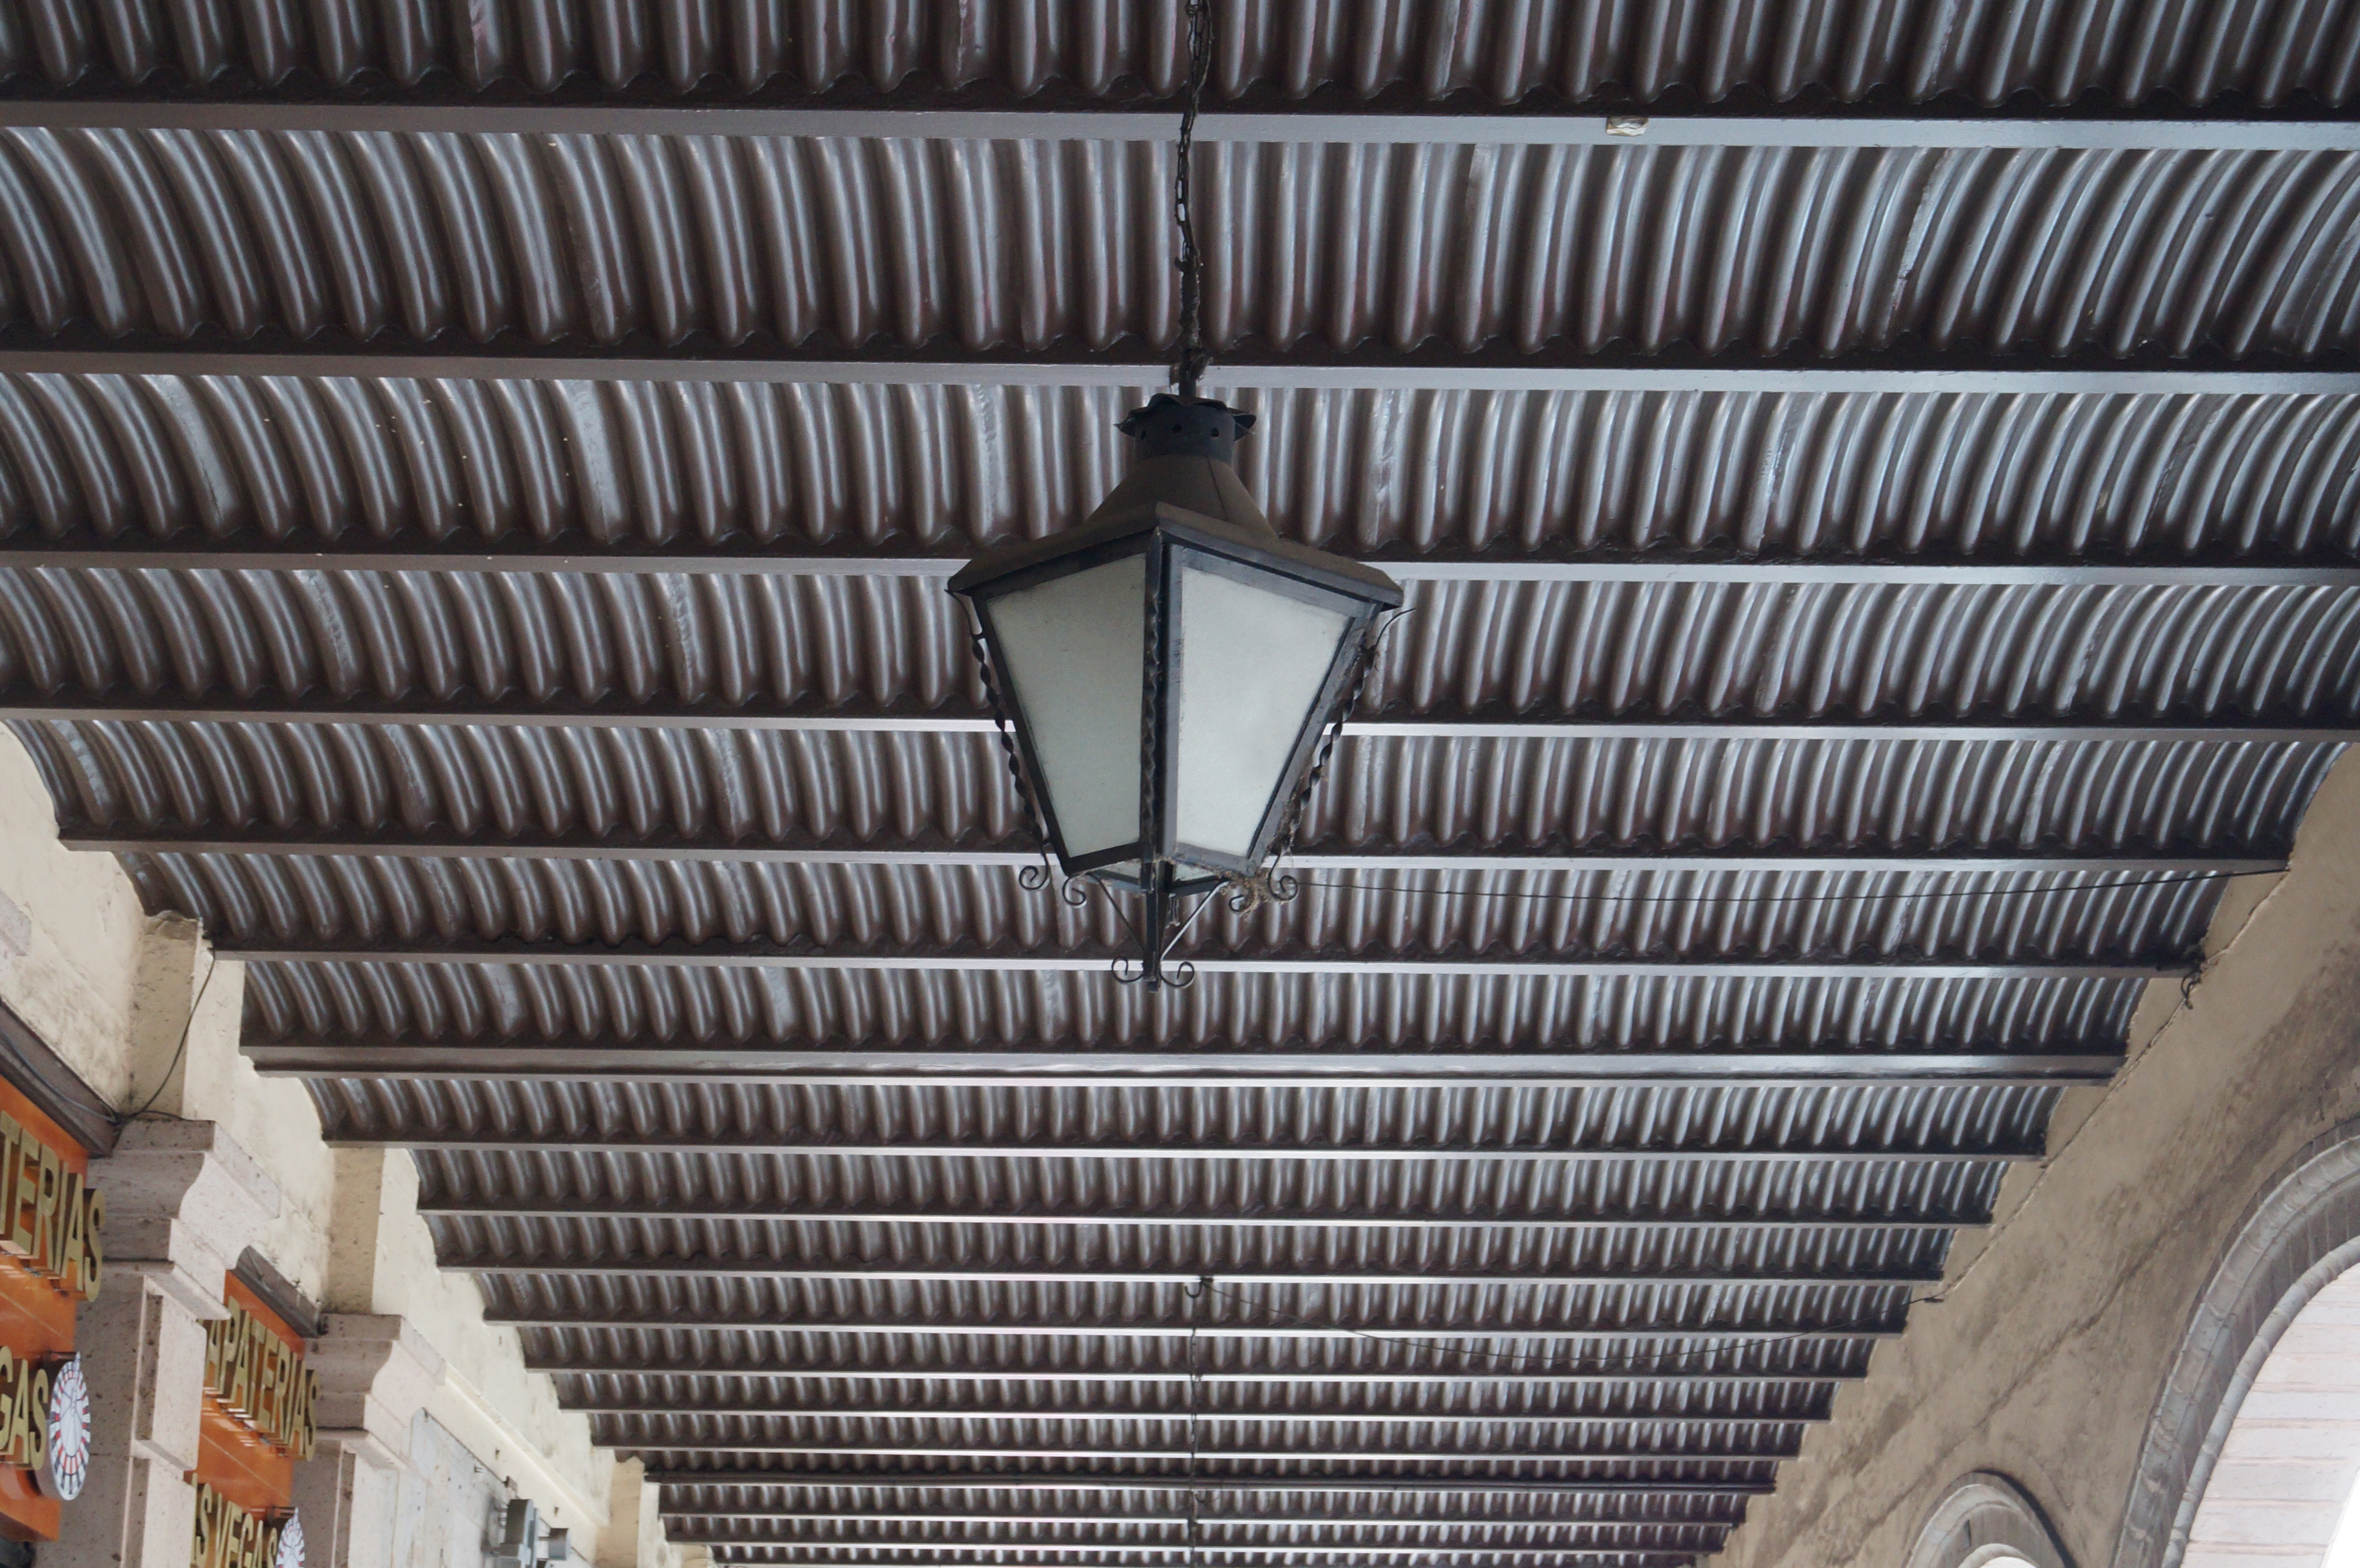
light, roof, old, rustic, decoration, lamp, lighting, material, interior design, focus, ceiling lamp, window covering